Elgin Marbles

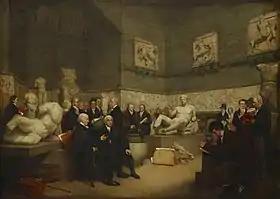
"The Trustees in the Temporary Elgin Room, 1819", by Archibald Archer, depicts the Elgin Marbles at the British Museum surrounded by museum staff, a trustee, and visitors.

There is debate over whether the document authorised Elgin's agents to remove sculptures attached to the Parthenon and other structures. Demetriades, David Rudenstine and others argue that the document only authorised Elgin's party to remove artefacts recovered from the permitted excavations, not those still attached to buildings. Williams argues that the document was "rather open ended" and that the civil governor agreed with the interpretation of clergyman Philip Hunt—who was attached to the party as Elgin's chaplain—that allowed them to remove sculptures fixed to buildings. Beard concludes, "No amount of poring over the text can provide the answer. As often with documents sent out from head office, the precise interpretation would rest with men carrying out the orders on the spot."